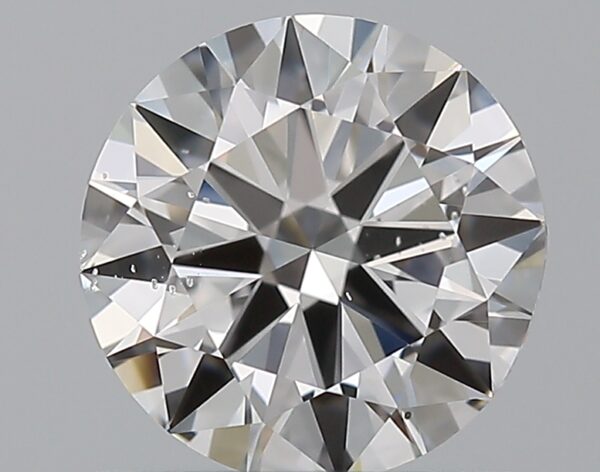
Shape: round
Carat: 0.8
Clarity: SI1
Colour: D
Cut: VG
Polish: EX
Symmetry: VG
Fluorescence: N
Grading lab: GIA
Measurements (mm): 5.95 x 6.01 x 3.56